Fool's errand

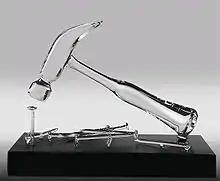
"Hammer and Nails" (1977) by Hans Godo Frabel. A "glass hammer" is a highly impractical object which an apprentice might be sent to fetch as part of a fool's errand.

A fool's errand prank is a type of practical joke where a newcomer to a group, typically in a workplace context, is given an impossible or nonsensical task by older or more experienced members of the group. More generally, a fool's errand is a task almost certain to fail.